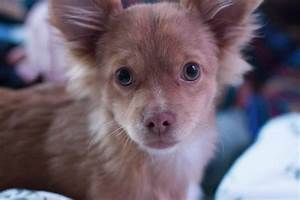
Label: dog